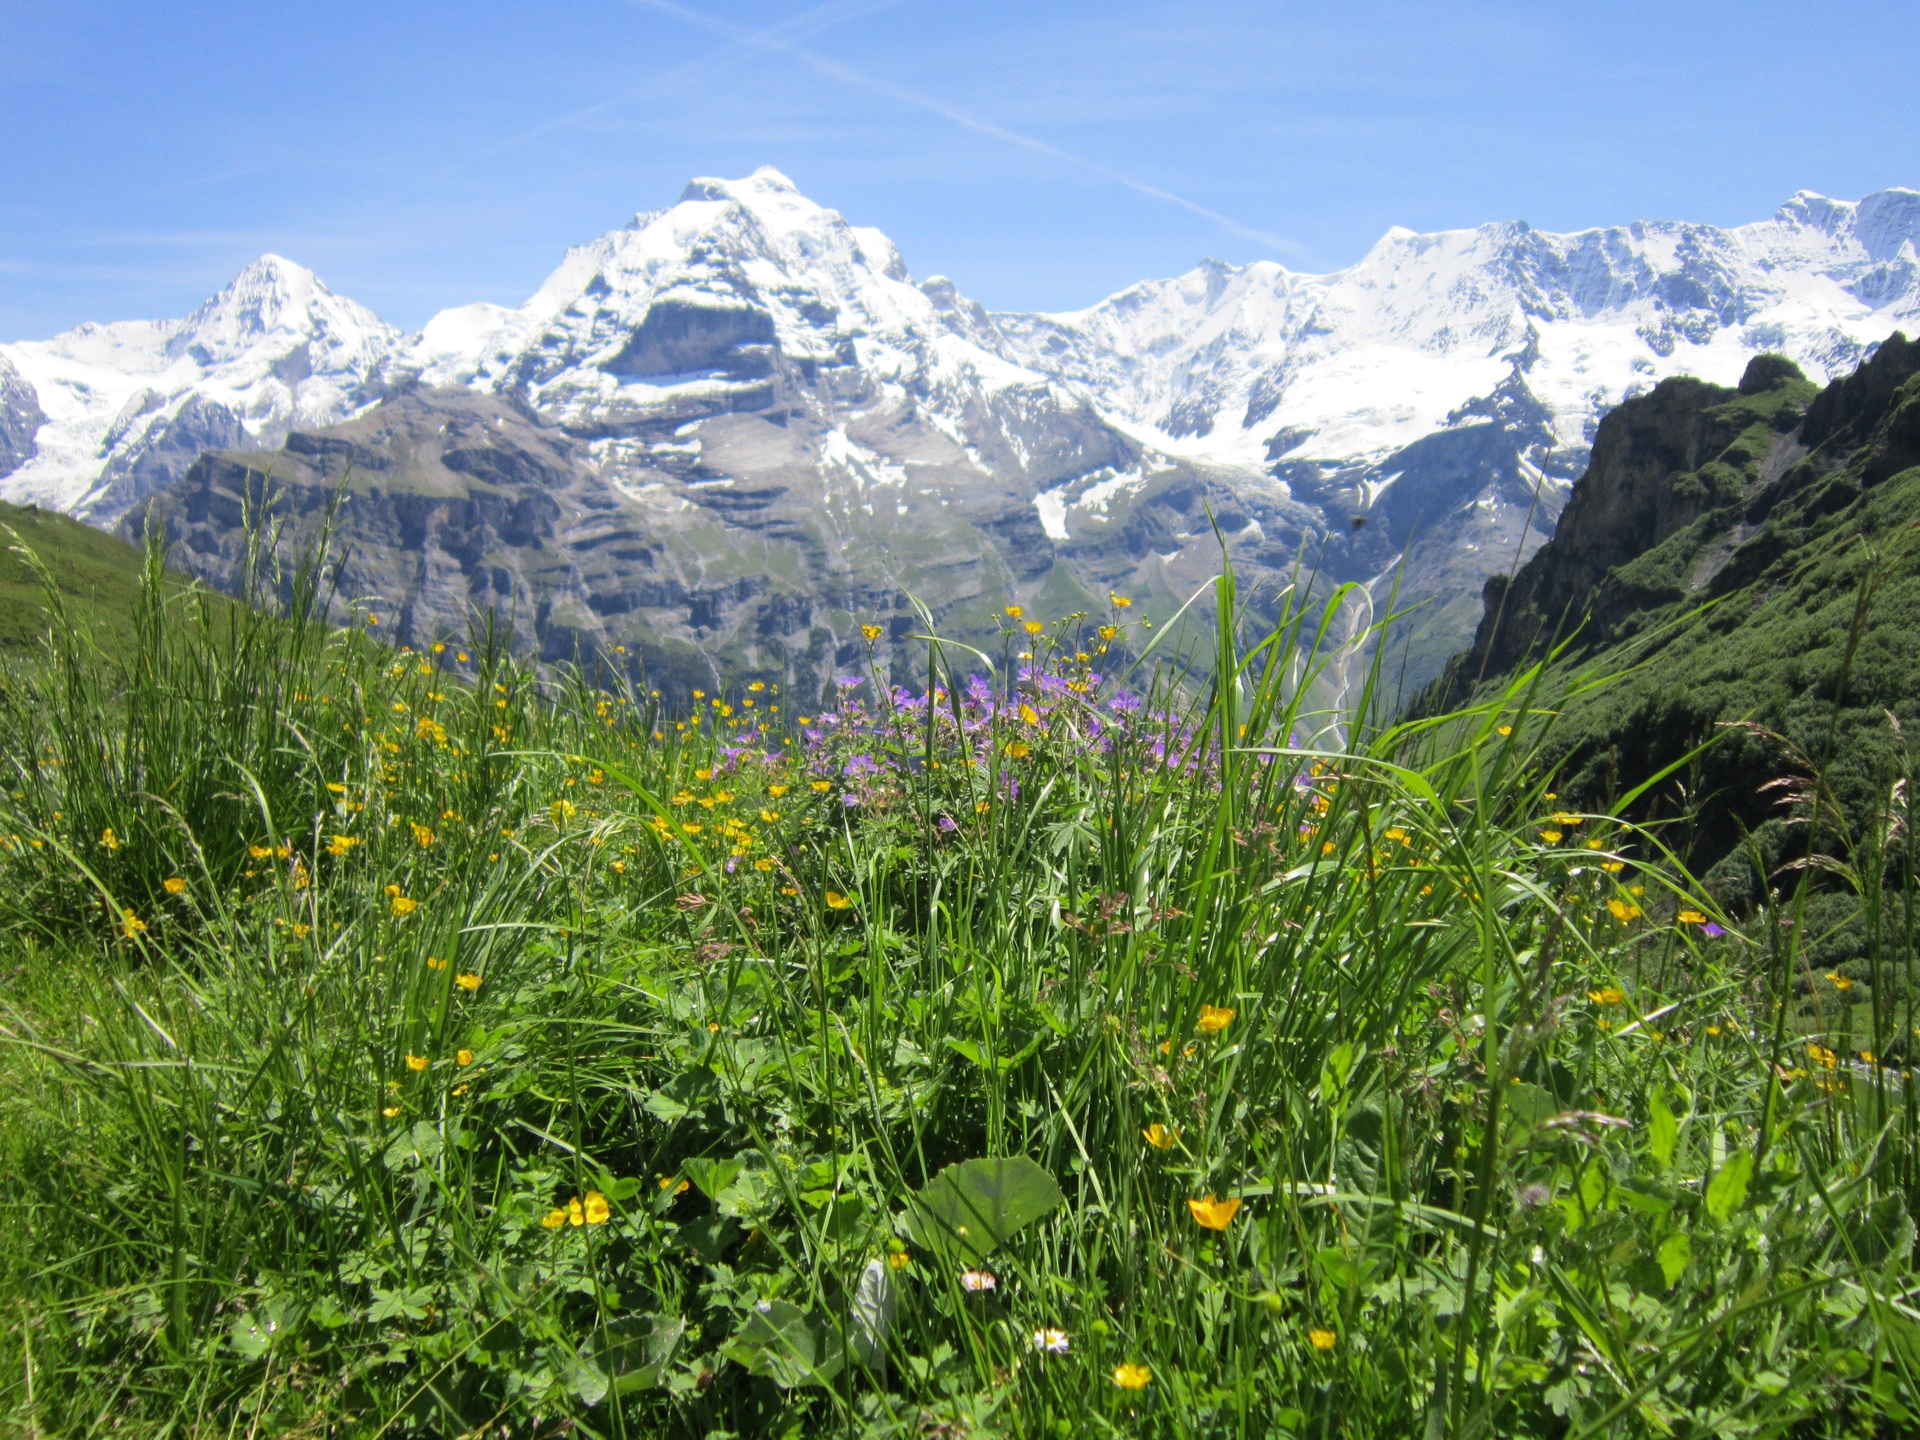
switzerland, mountainous landforms, mountain, natural landscape, mountain range, nature, wilderness, meadow, vegetation, alps, wildflower, natural environment, grass, grassland, nature reserve, sky, flower, ridge, mount scenery, plant, biome, grass family, hill station, spring, prairie, valley, national park, massif, hill, pasture, landscape, bank, Forb, herbaceous plant, fell, tropical and subtropical coniferous forests, gentiana, mountain pass, forest